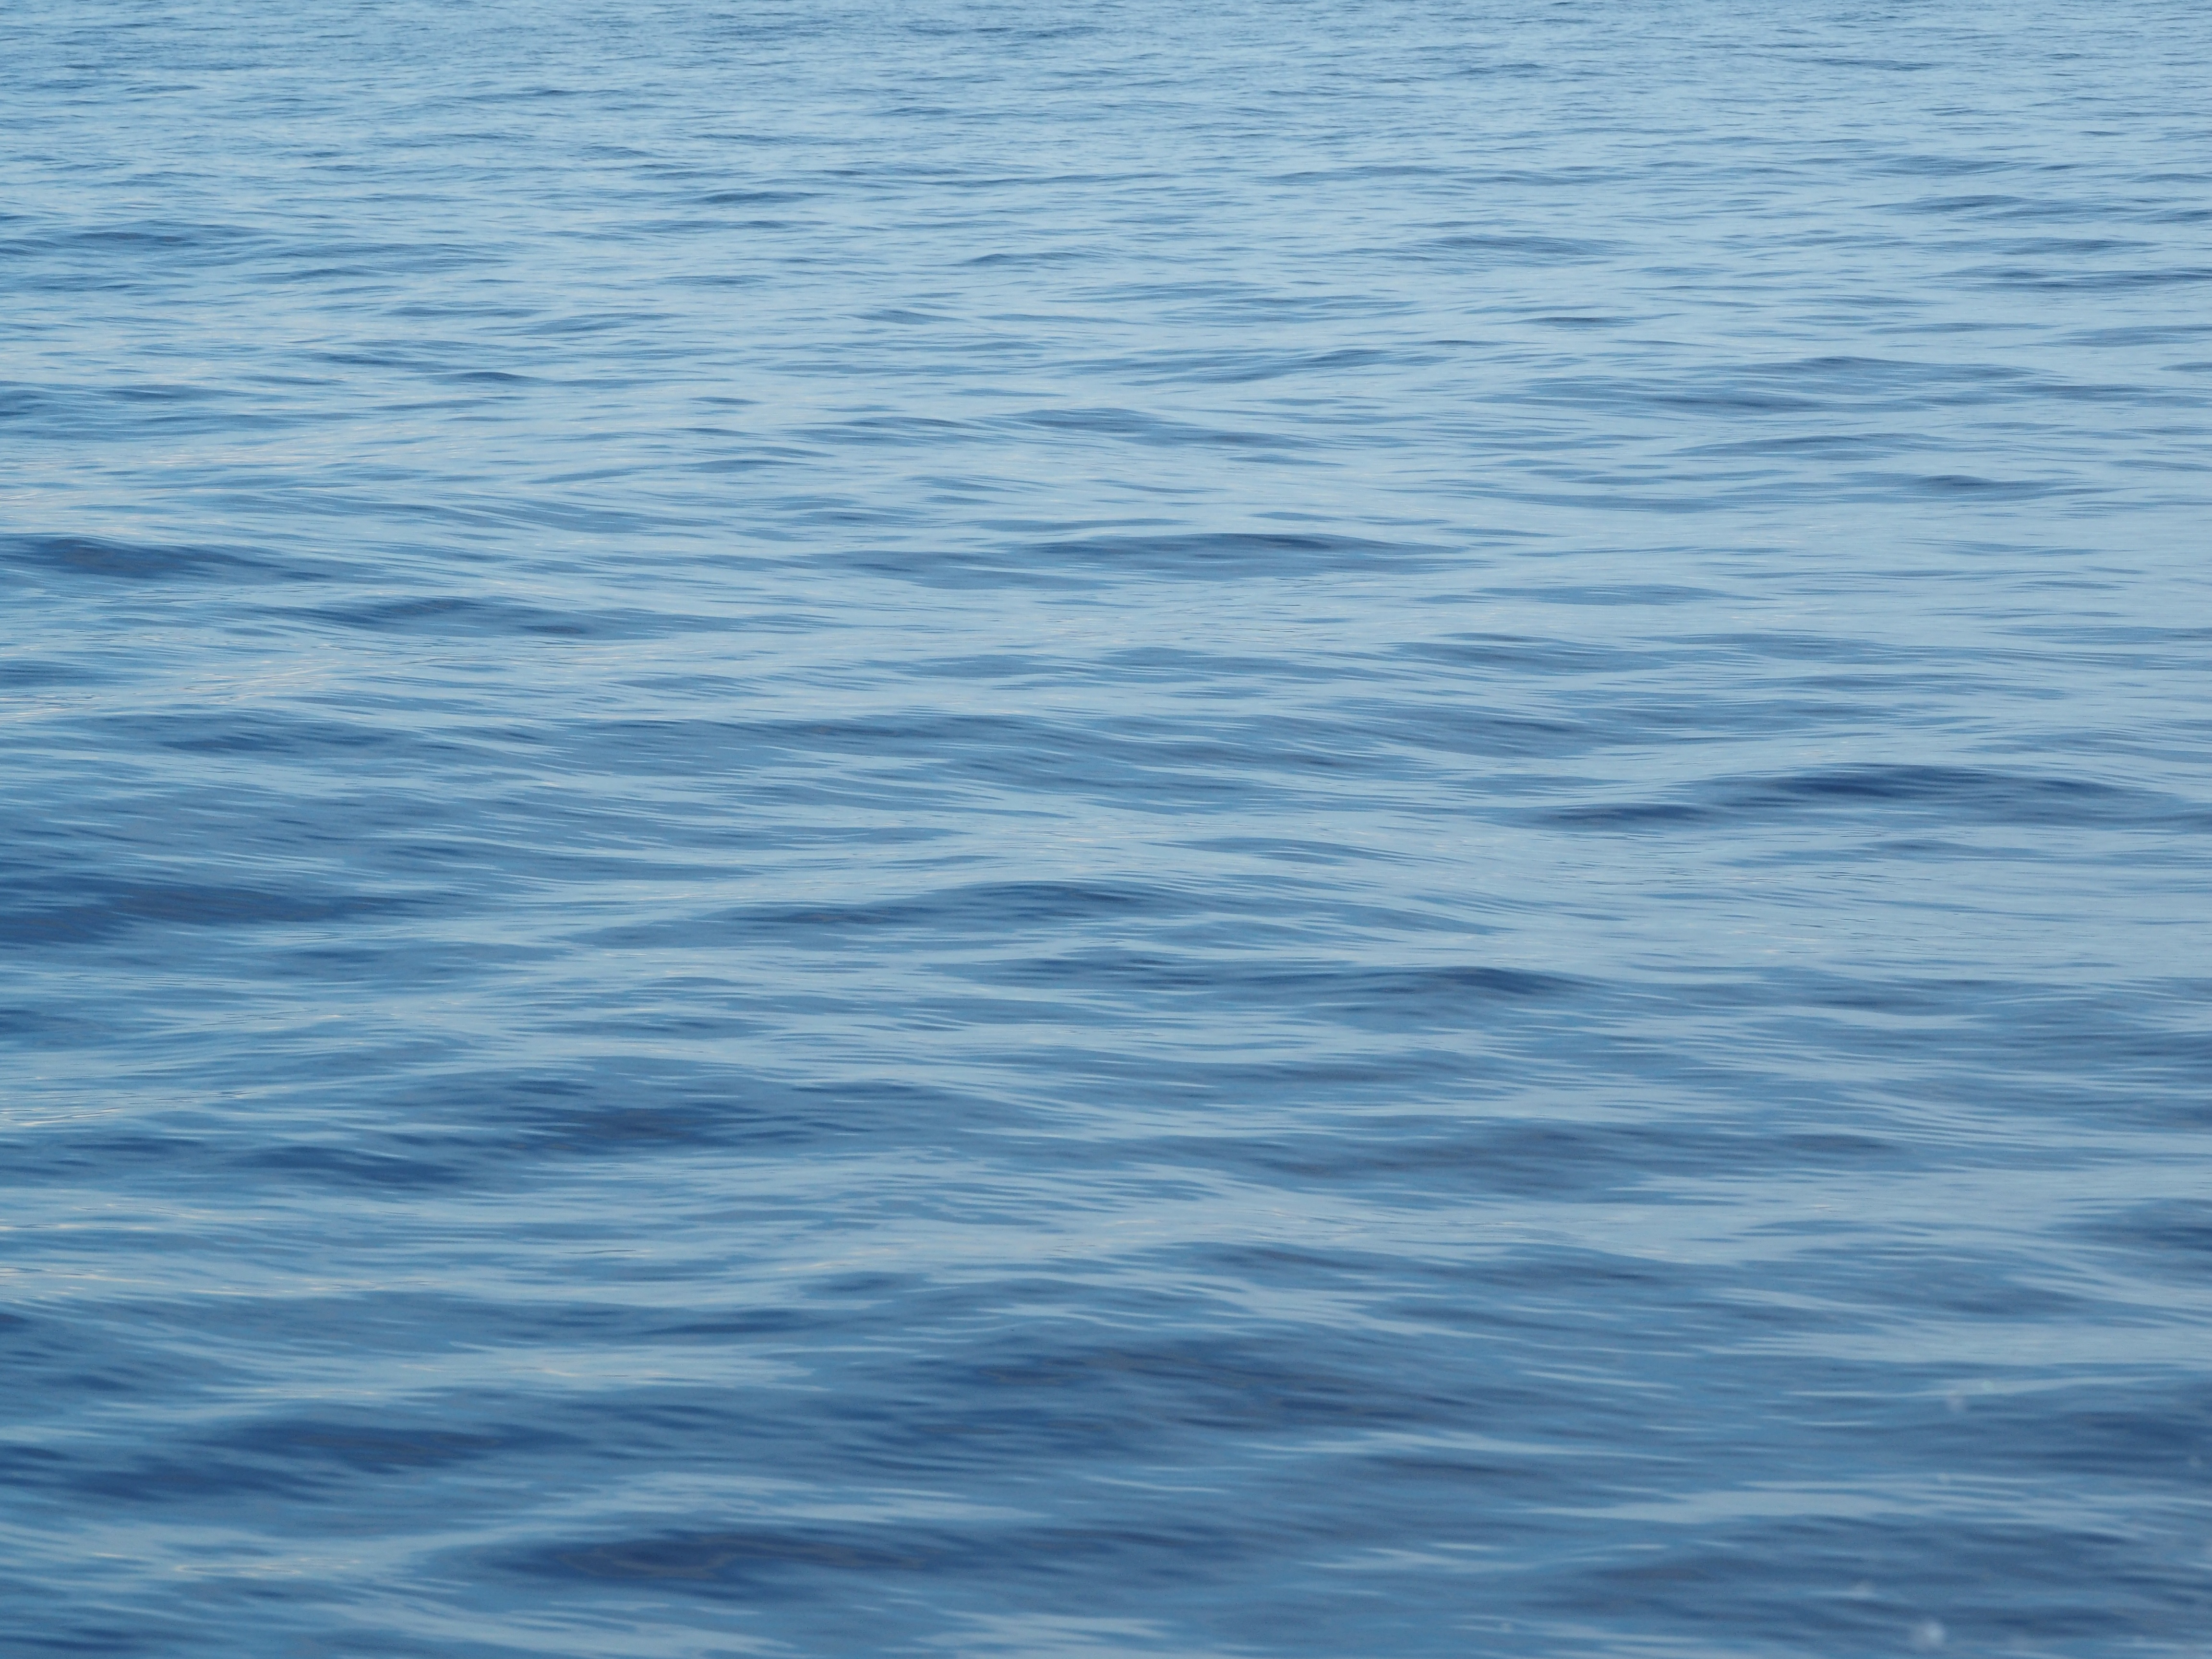
sea, coast, ocean, horizon, sunlight, shore, wave, reflection, blue, blue sea, wind wave